Supreme Confession

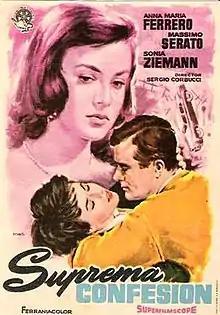
Spanish film poster

Supreme Confession is a 1956 Italian-West German melodrama film directed by Sergio Corbucci and starring Anna Maria Ferrero, Massimo Serato and Sonja Ziemann.